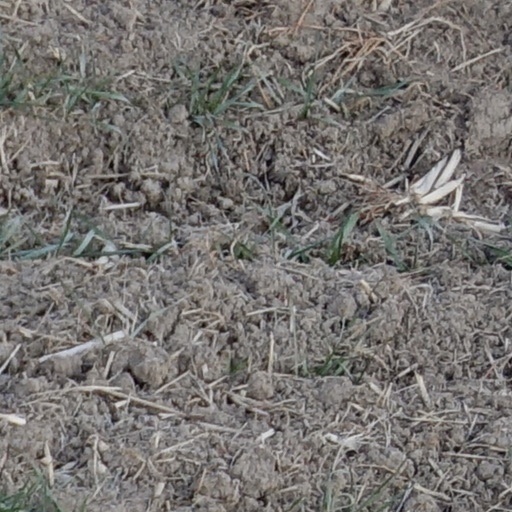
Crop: wheat